Samut Prakan province

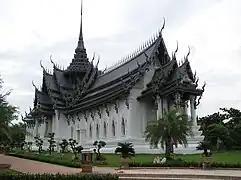
Sanphet Prasat Palace replica, Ancient Siam Museum Park

The province was created during the era of the Ayutthaya Kingdom, with its administrative centre at Prapadaeng. It was the sea port of Siam, and was secured with forts, town moats, and town walls. King Rama II started building the new centre at Samut Prakan in 1819, after his predecessor King Taksin had abandoned the town fortifications. Altogether six forts were built on both sides of the Chao Phraya River, and on an island in the river the pagoda, Phra Samut Chedi, was erected. These were involved in the Paknam incident of 13 July 1893, which ended the Franco-Siamese conflict with a French naval blockade of Bangkok. Of the original six forts only two still exist today, Phi Sua Samut and Phra Chulachomklao.